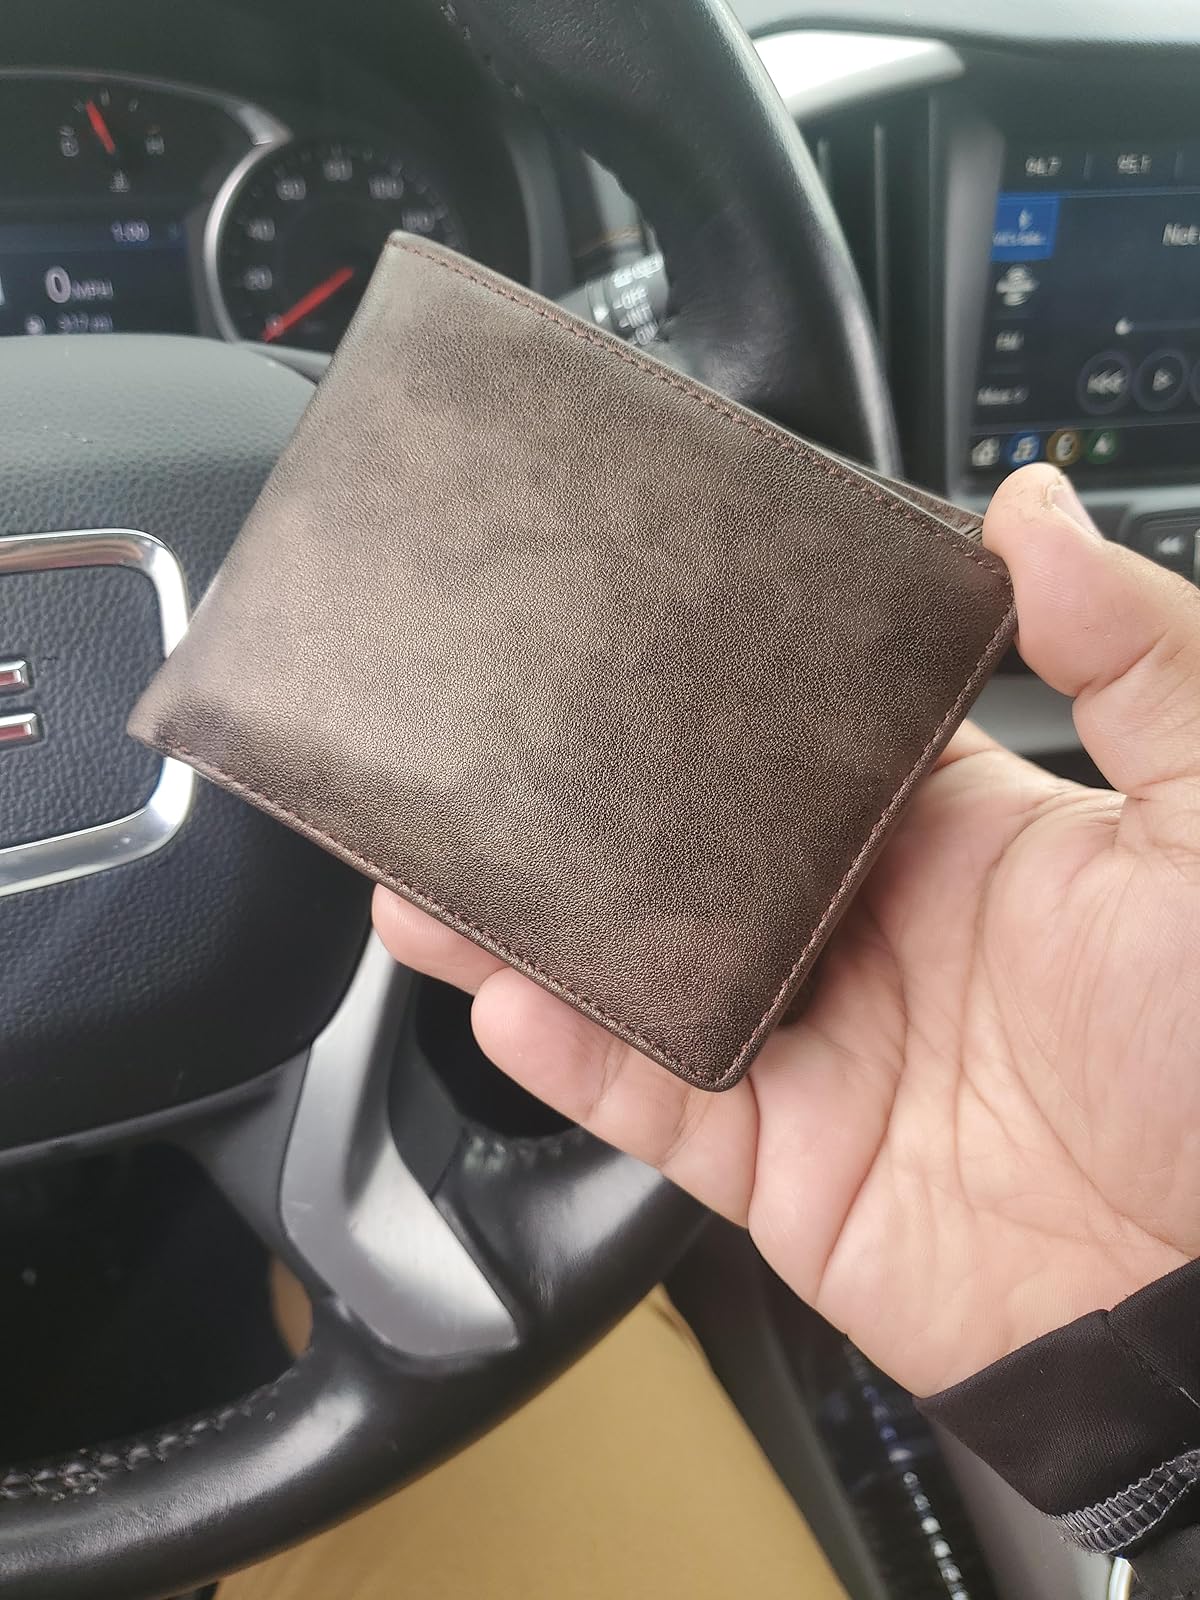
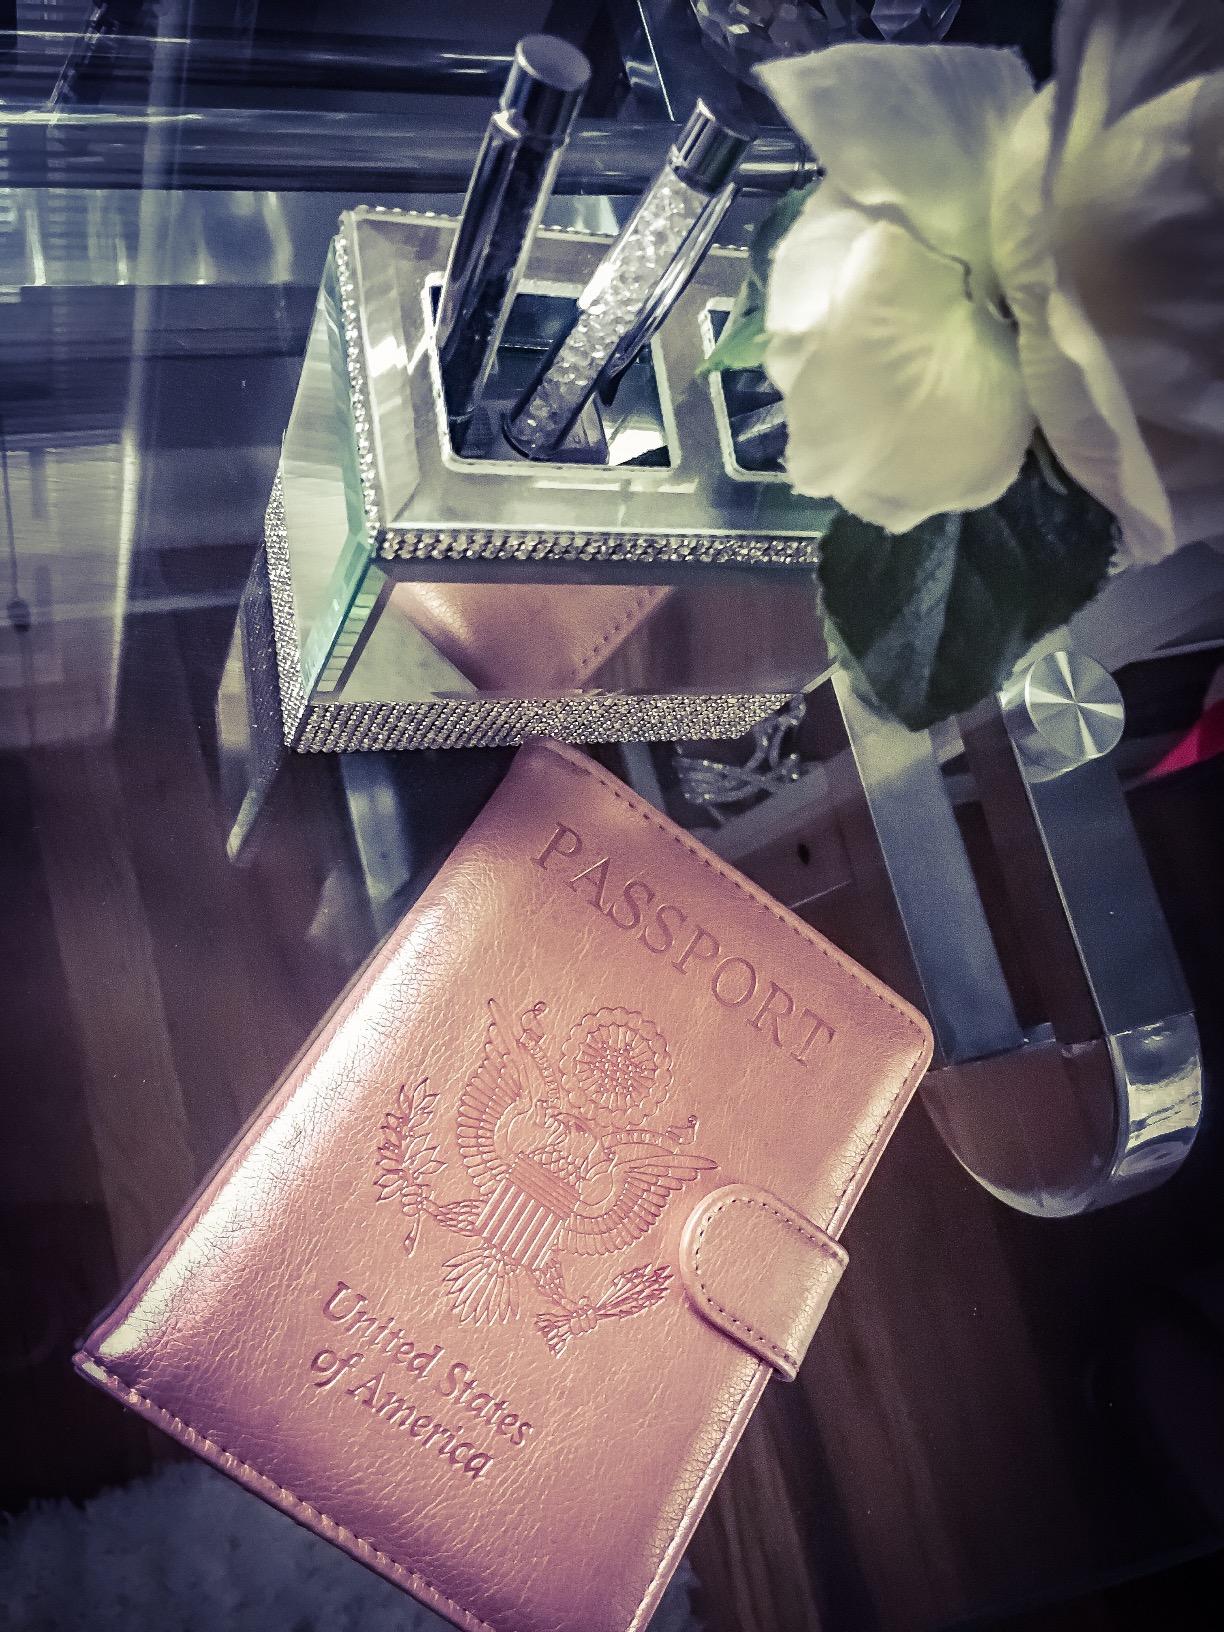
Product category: accessories_wallet
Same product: no